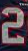
Number: 2